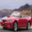
Label: automobile